2016 St. Louis Cardinals season

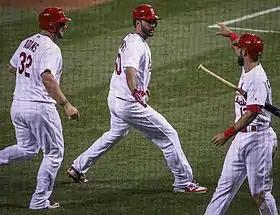
Adam Wainwright (middle) flanked by teammates Matt Adams (left) and Matt Carpenter (right) after hitting a three-run home run on May 2, 2016

On April 8, Jeremy Hazelbaker, Aledmys Díaz, and Greg Garcia established a new MLB record by each hitting a pinch hit home run, becoming the first to hit three pinch hit home runs in one game for the same team. The previous record of two pinch hit home runs by the same team in the same game had previously occurred on 57 occasions, most recently in 2011. It was Díaz' first major league home run. The Cardinals won this contest, 7–4, over the Atlanta Braves. Hazelbaker's home run gave him two in his first four career games, joining Joe Cunningham (1954) as the only Cardinals to accomplish the feat. The Cardinals swept the Braves on April 10 in a 12–6 win. Brandon Moss hit his first career home run against Atlanta off Williams Pérez, thus giving him a home run against all 30 teams. Seung-hwan Oh was credited with his first major league win. Hazelbaker's first career four-hit game, including his first career triple, came in a 10–1 victory over the Milwaukee Brewers in the Cardinals' April 11 home opener at Busch Stadium.